Serkam

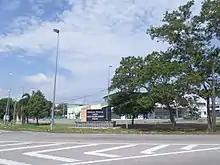
Serkam Industrial Area

Serkam is a mukim and town in Jasin District in the Malaysian state of Malacca.